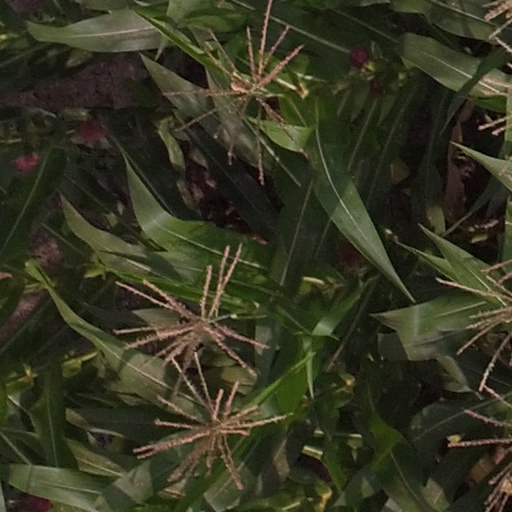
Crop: maize; corn